List of number-one singles of 1997 (Canada)

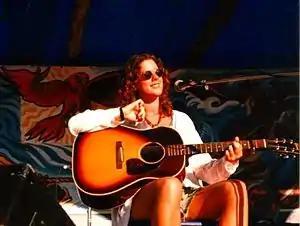
Sarah McLachlan's "Building a Mystery" was the most successful single of 1997 in Canada, peaking atop the "RPM" chart for eight nonconsecutive weeks.

"RPM" was a Canadian magazine that published the best-performing singles of Canada from 1964 to 2000. Eighteen different songs rose to number one this year, starting with "Head over Feet" by Alanis Morissette and ending with "Tubthumping" by Chumbawamba. Ten artists reached the top spot for the first time in 1997: Merril Bainbridge, OMC, No Doubt, The Wallflowers, Savage Garden, Our Lady Peace, Hanson, Sarah McLachlan, Sugar Ray, and Chumbawamba. This year, no artist achieved more than one number-one single.